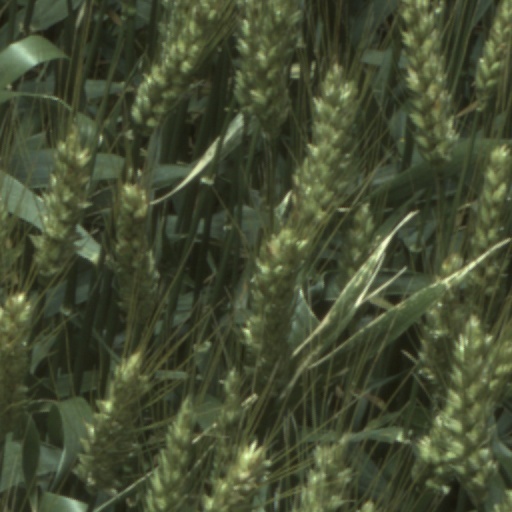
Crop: wheat